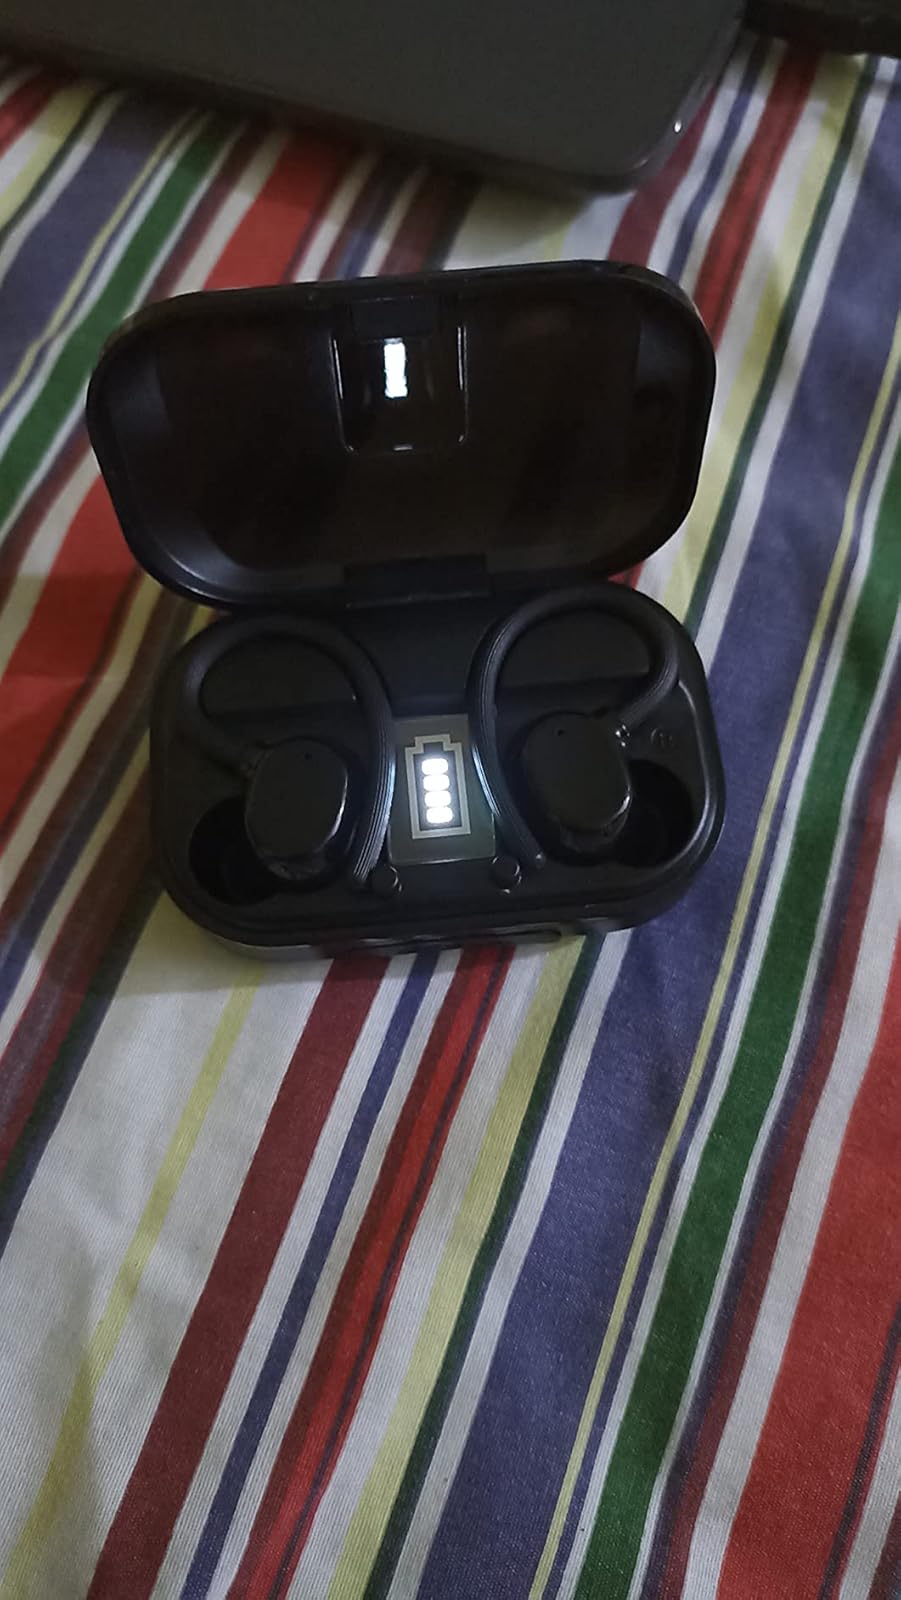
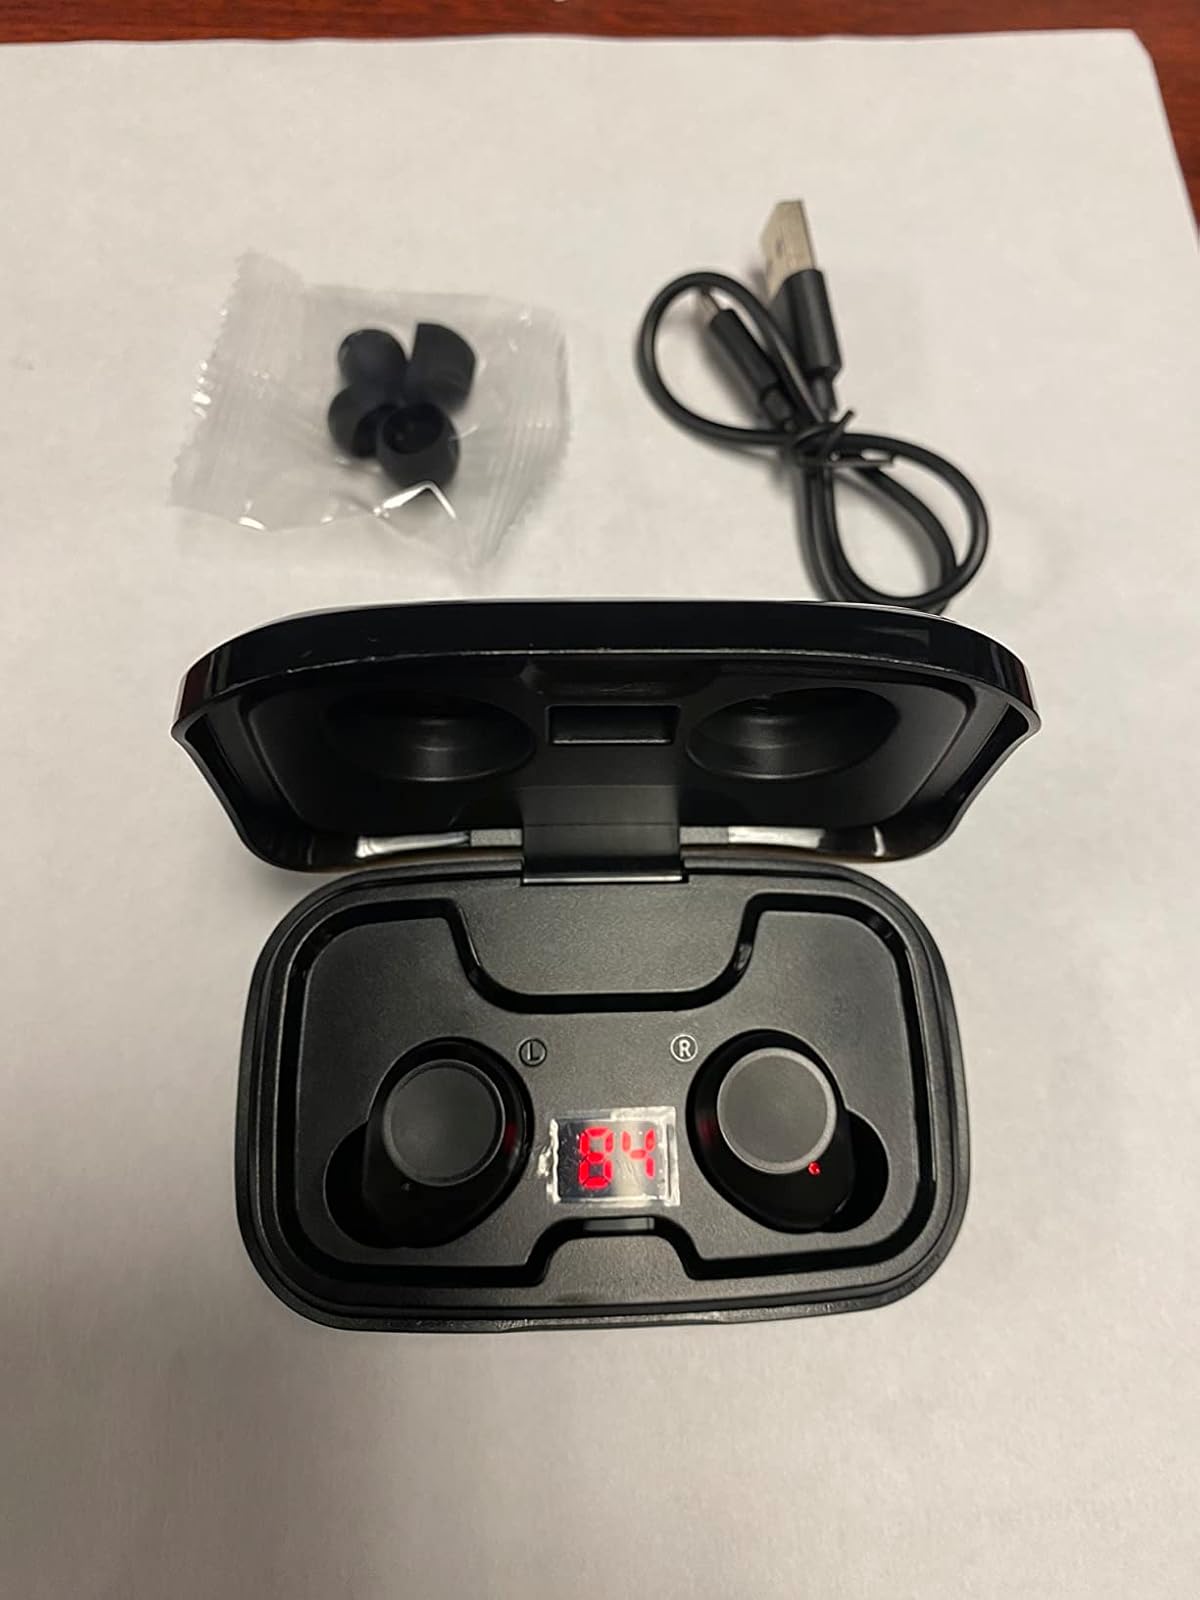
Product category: earbuds
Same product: no